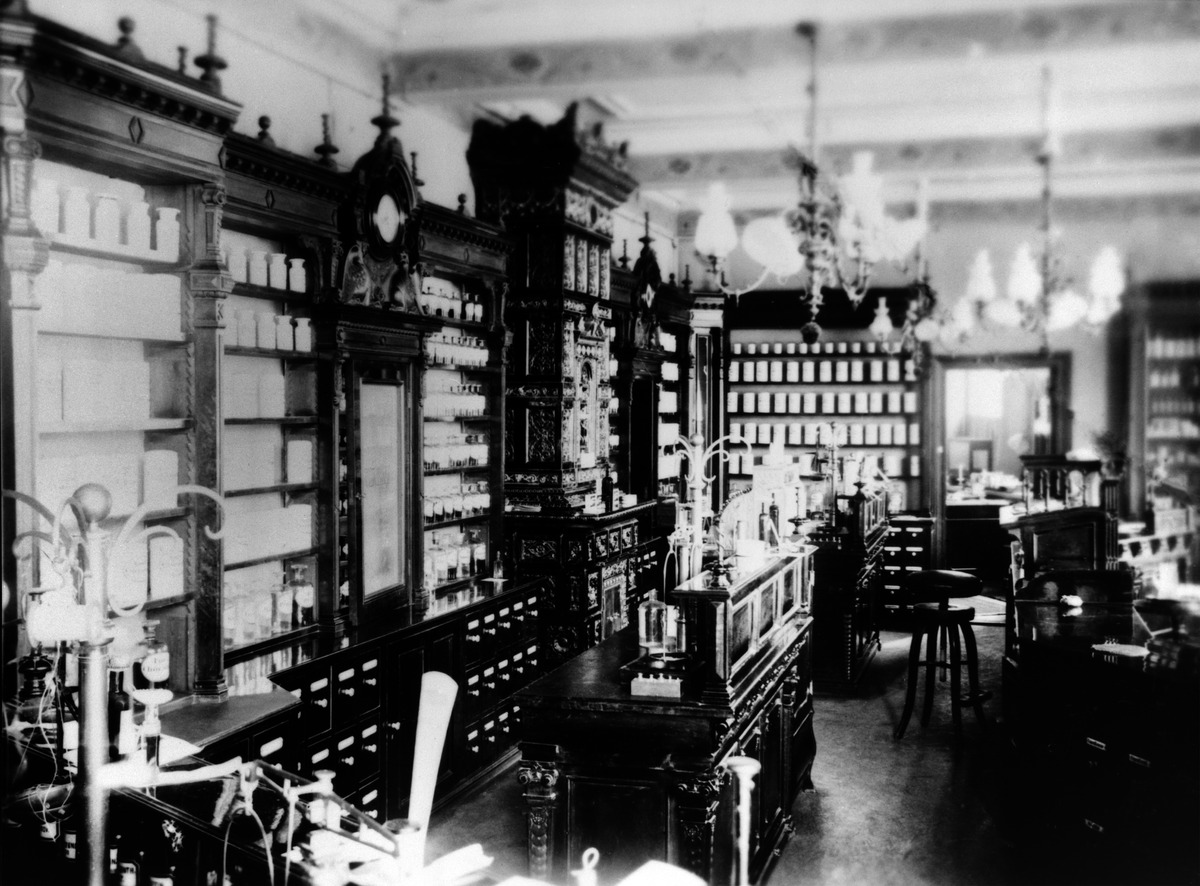
Erottajan apteekki
sisällön kuvaus: Erottajan apteekki. Eteläesplanadi 24 - Erottajankatu 19. Sisustuksen suunnitellut talon arkkitehti C. TH. Höijer. Sähkövalaistus 1910. mustavalkoinen
Ajankohta: kuvausaika 1910 n.
Paikka: Suomi, Uusimaa, Helsinki, Kaartinkaupunki Helsinki, Eteläesplanadi 24